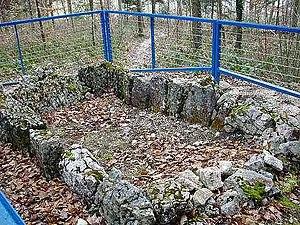
Cette liste non exhaustive recense les sites mégalithiques en Suisse.